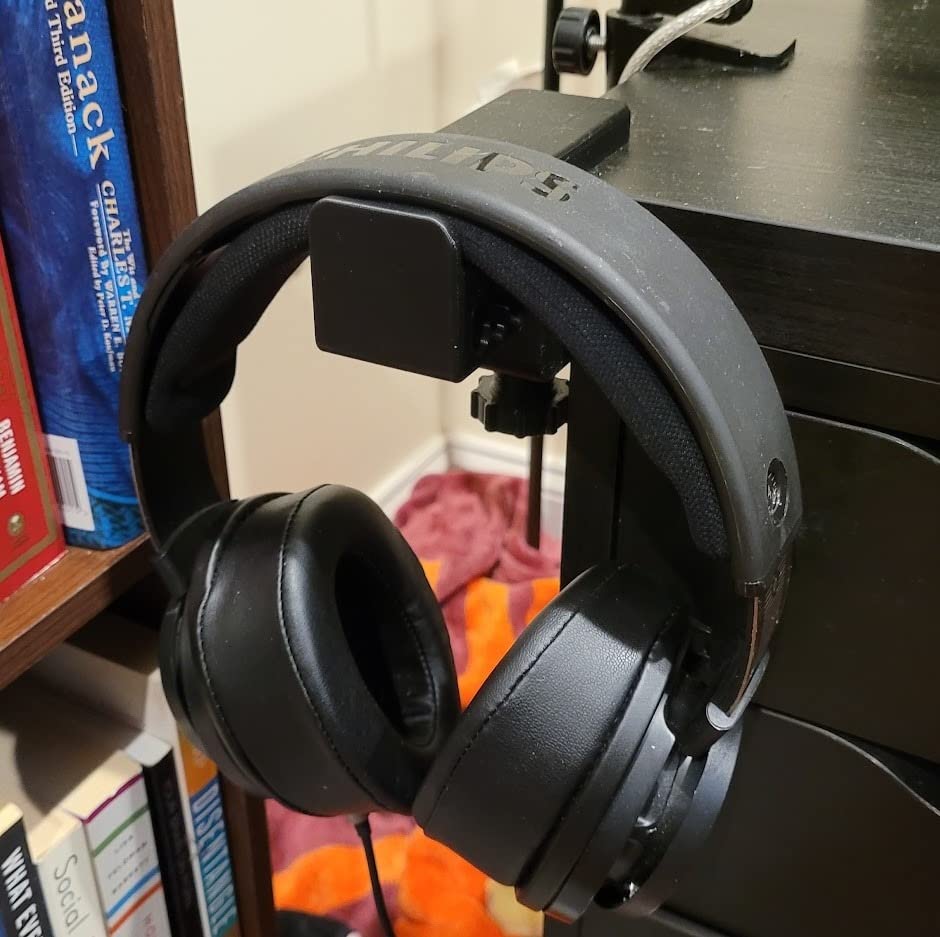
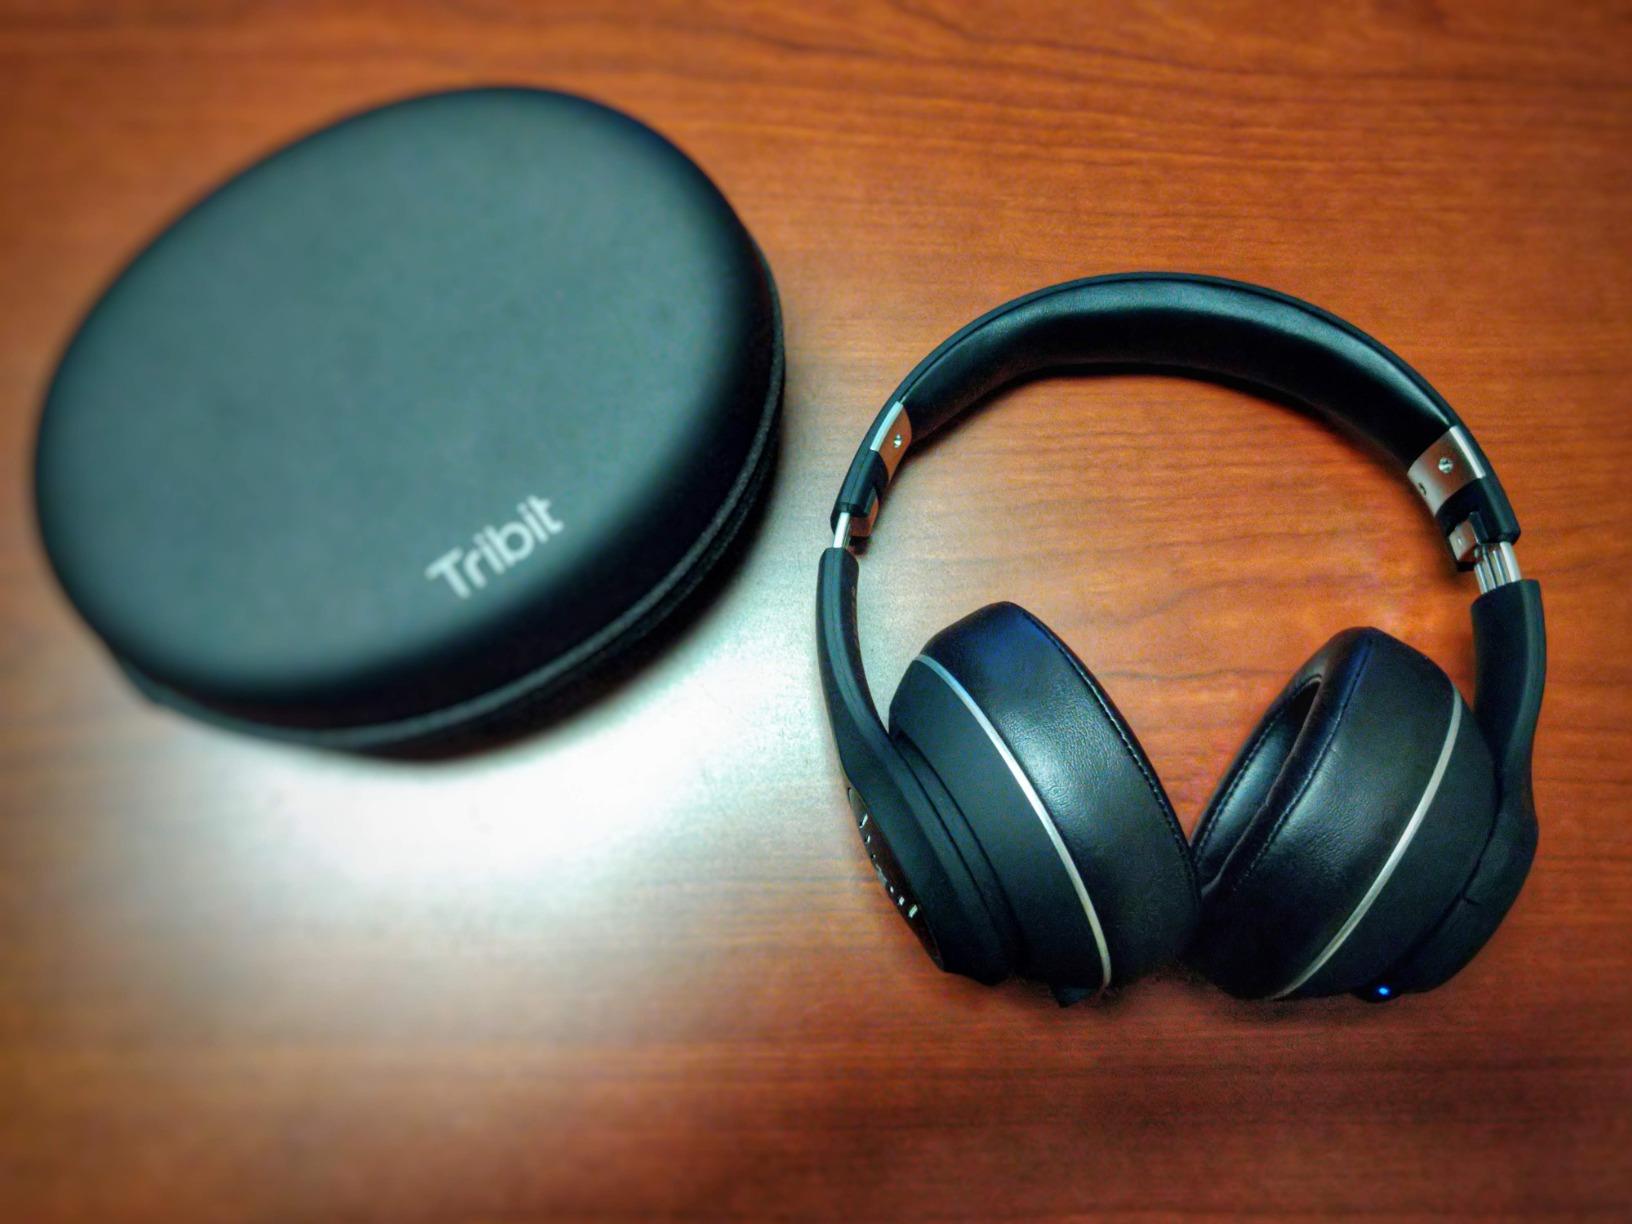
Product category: headphones
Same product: no